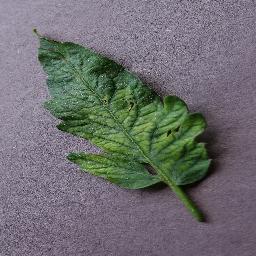
Label: Tomato___Tomato_mosaic_virus